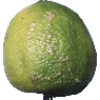
Label: Limes 1